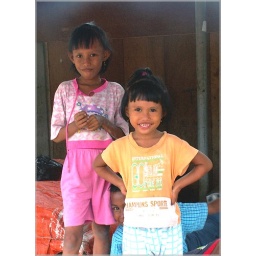
Children on the market :Pasar Oeba in Kupang ; the boy was very shy !!!